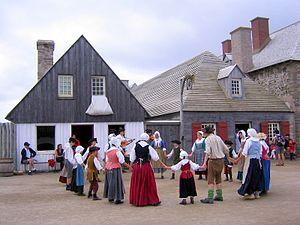
Forteresse de Louisbourg, Île du Cap-Breton, Nouvelle-Écosse
Louisbourg est une ancienne ville de l’Île Royale. Fondée en 1713, la ville est ensuite choisie par le gouvernement français pour y bâtir une grande forteresse chargée de défendre l'entrée du Canada par le fleuve Saint-Laurent. La place connait une certaine prospérité, mais elle est perçue comme une grave menace pour la sécurité de la Nouvelle-Angleterre. Prise une première fois en 1745, elle est rendue à la France en 1748, avant d'être définitivement ruinée lors de la guerre de Sept Ans, en 1758. Elle cesse d'exister en tant qu'entité autonome en 1760, pour ensuite renaître huit ans plus tard sous l'appellation anglicisée de Louisburg. Laissée pendant des décennies à l'état de ruine, la forteresse est restaurée depuis les années 1960 pour développer le tourisme dans la région.